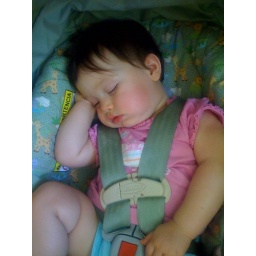
10 months sleeping in car seat